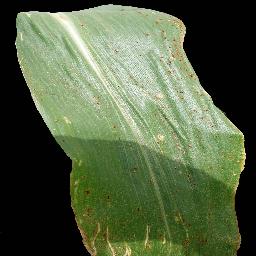
Label: Corn___Common_rust